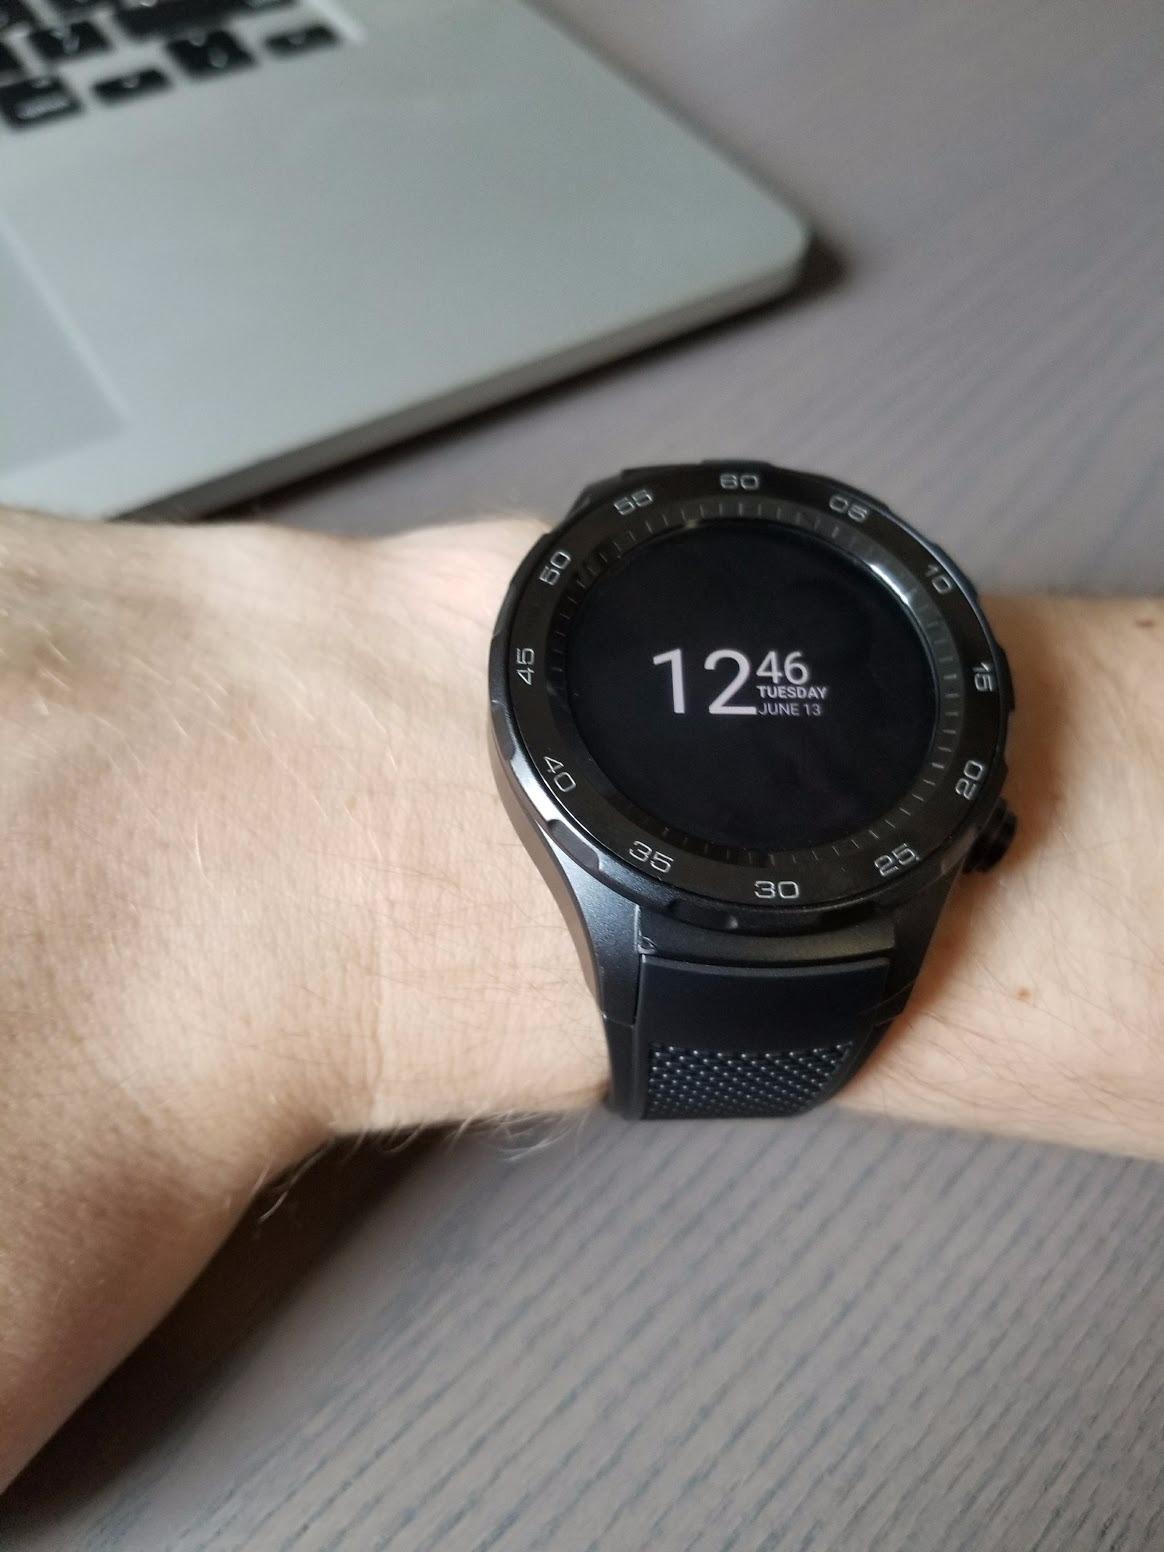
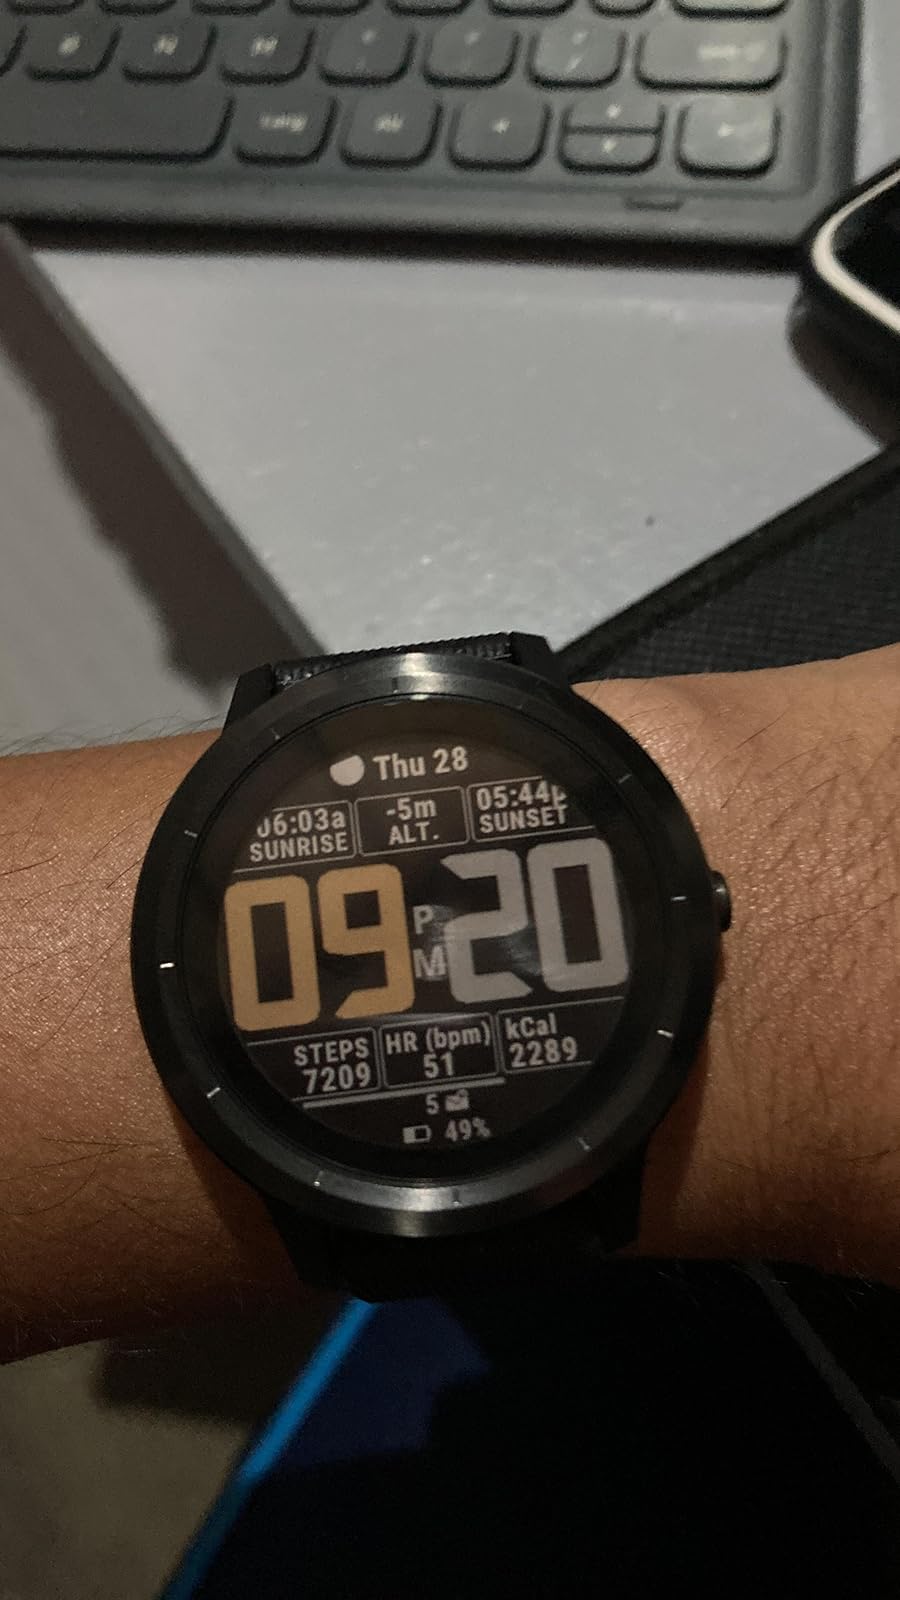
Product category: smartwatch
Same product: no